Carson County, Utah Territory

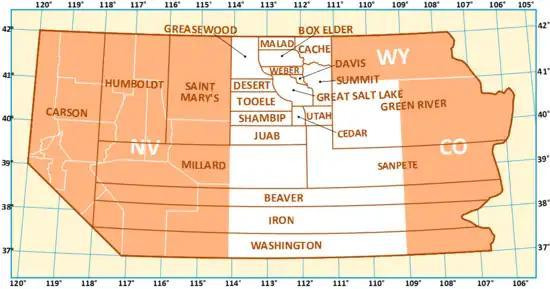
Utah Territory 1856 map

Carson County is a former county in the U.S. state of Utah. It was established by the Territory of Utah on January 17, 1854 and was dissolved on March 2, 1861. It's territory was taken from the counties of Tooele, Juab, Millard, and Iron. It's modern day location is taken up by Nevada.